Władysław Sikorski's death controversy

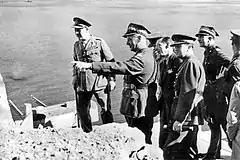
Sikorski with General Mason-Macfarlane [on left] Józef Retinger and Colonel Victor Cazalet [behind] on a Gibraltar visit before the 1943 crash.

Władysław Sikorski's death controversy revolves around the death of the commander-in-chief of the Polish Army and Prime Minister of the Polish government in exile, General Władysław Sikorski, in the 1943 B-24 crash in Gibraltar. Sikorski's Liberator II crashed off Gibraltar almost immediately after takeoff, with the plane's pilot being the only survivor. The catastrophe, while officially classified as an accident, has led to several conspiracy theories that persist to this day, and often propose that the crash was an assassination, which has variously been blamed as a German, Soviet, British and even Polish conspiracy. The incident is still described by some historians as mysterious and was investigated by the Polish Institute of National Remembrance. They concluded that the injuries sustained were consistent with a plane crash and that there was not enough evidence to support or reject the theory that the plane was deliberately sabotaged.